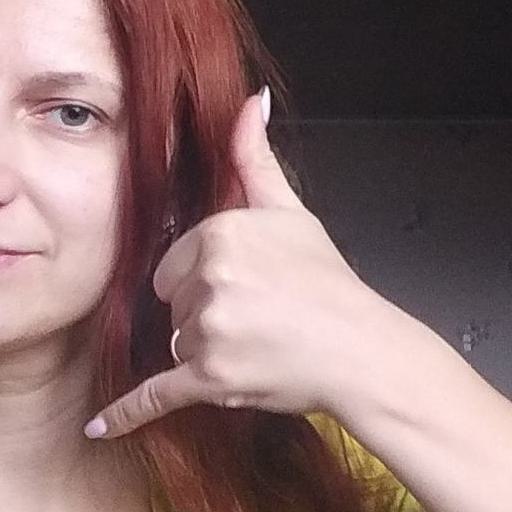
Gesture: call